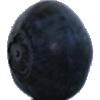
Label: blueberry